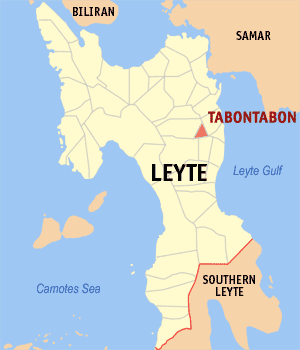
Tabontabon est une petite municipalité des Philippines située dans l'est de la province de Leyte, sur l'île du même nom.